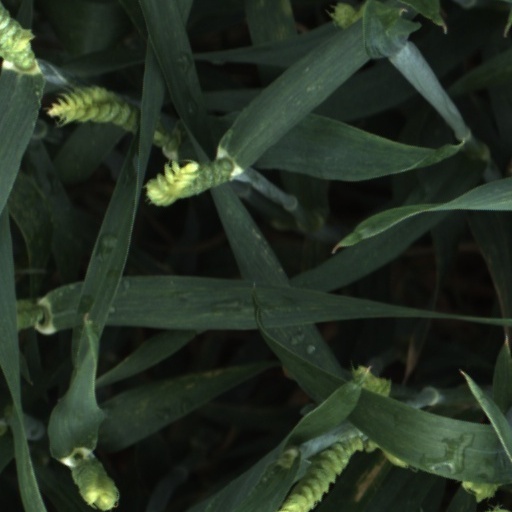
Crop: wheat